LGBTQ rights in New Zealand

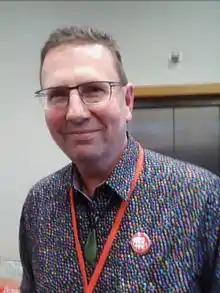
Tim Barnett was the first New Zealand MP to be elected as an openly gay man, in 1996.

Tim Barnett was the first MP to be elected as an openly gay man, in the 1996 election. In 1997, Barnett and Carter started Rainbow Labour as a branch of the Labour Party to represent LGBT people.